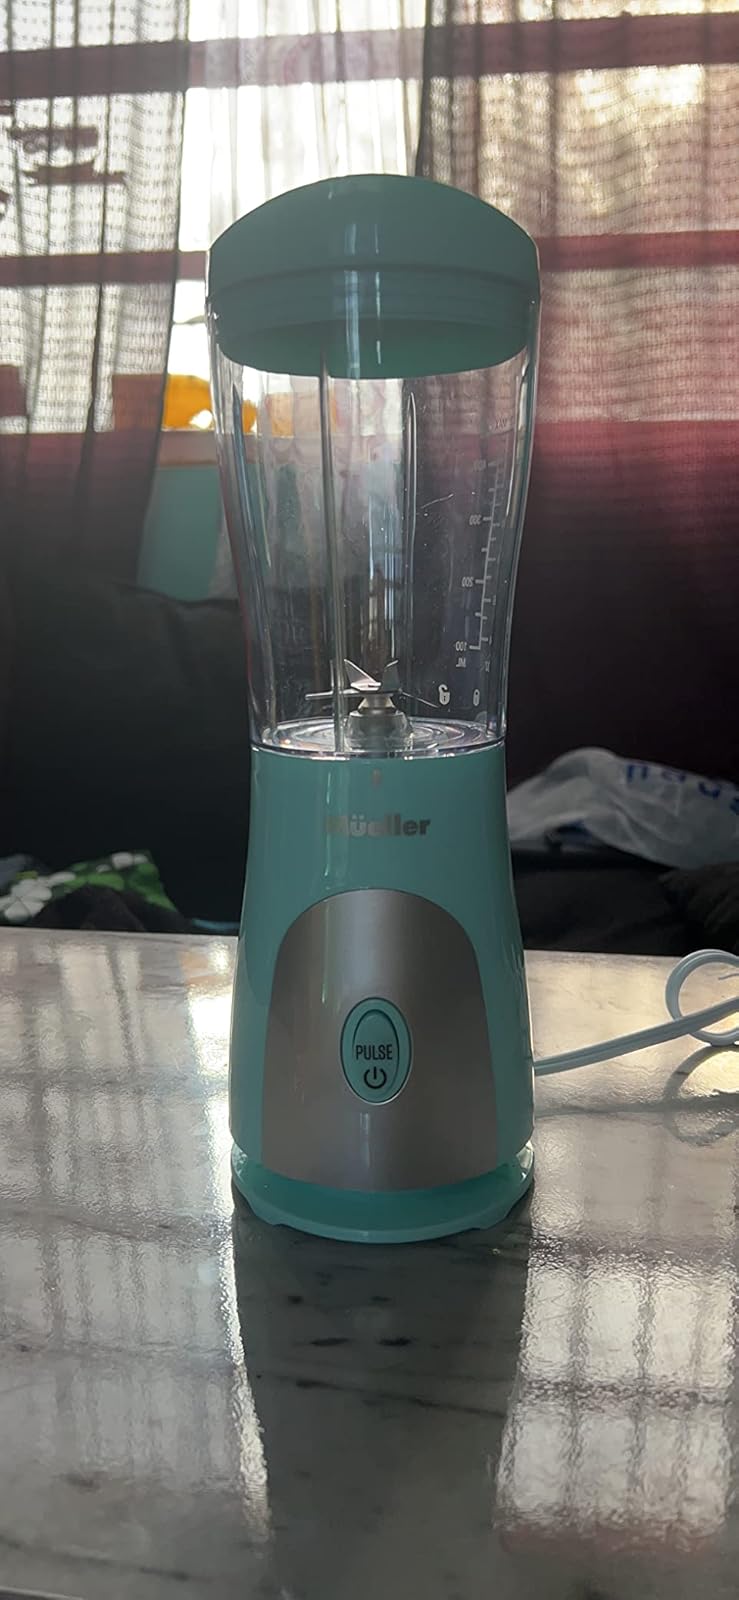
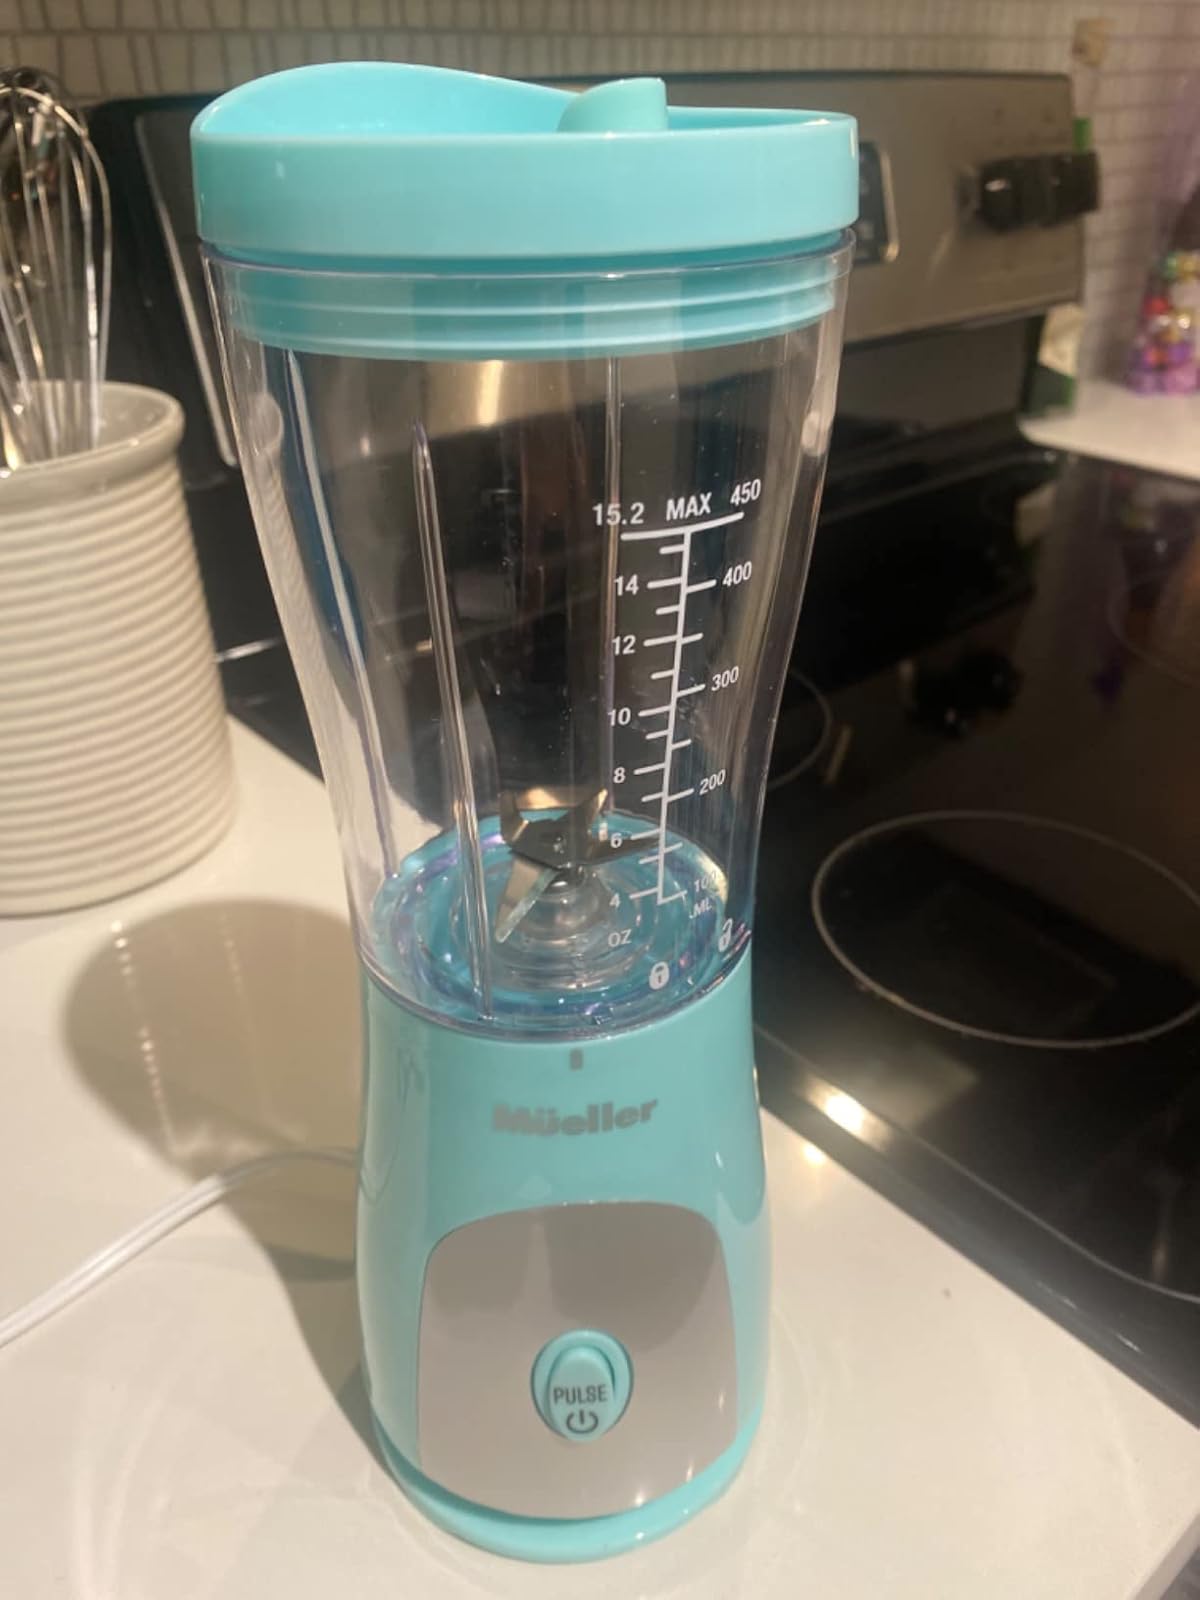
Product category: items_blender
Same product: yes